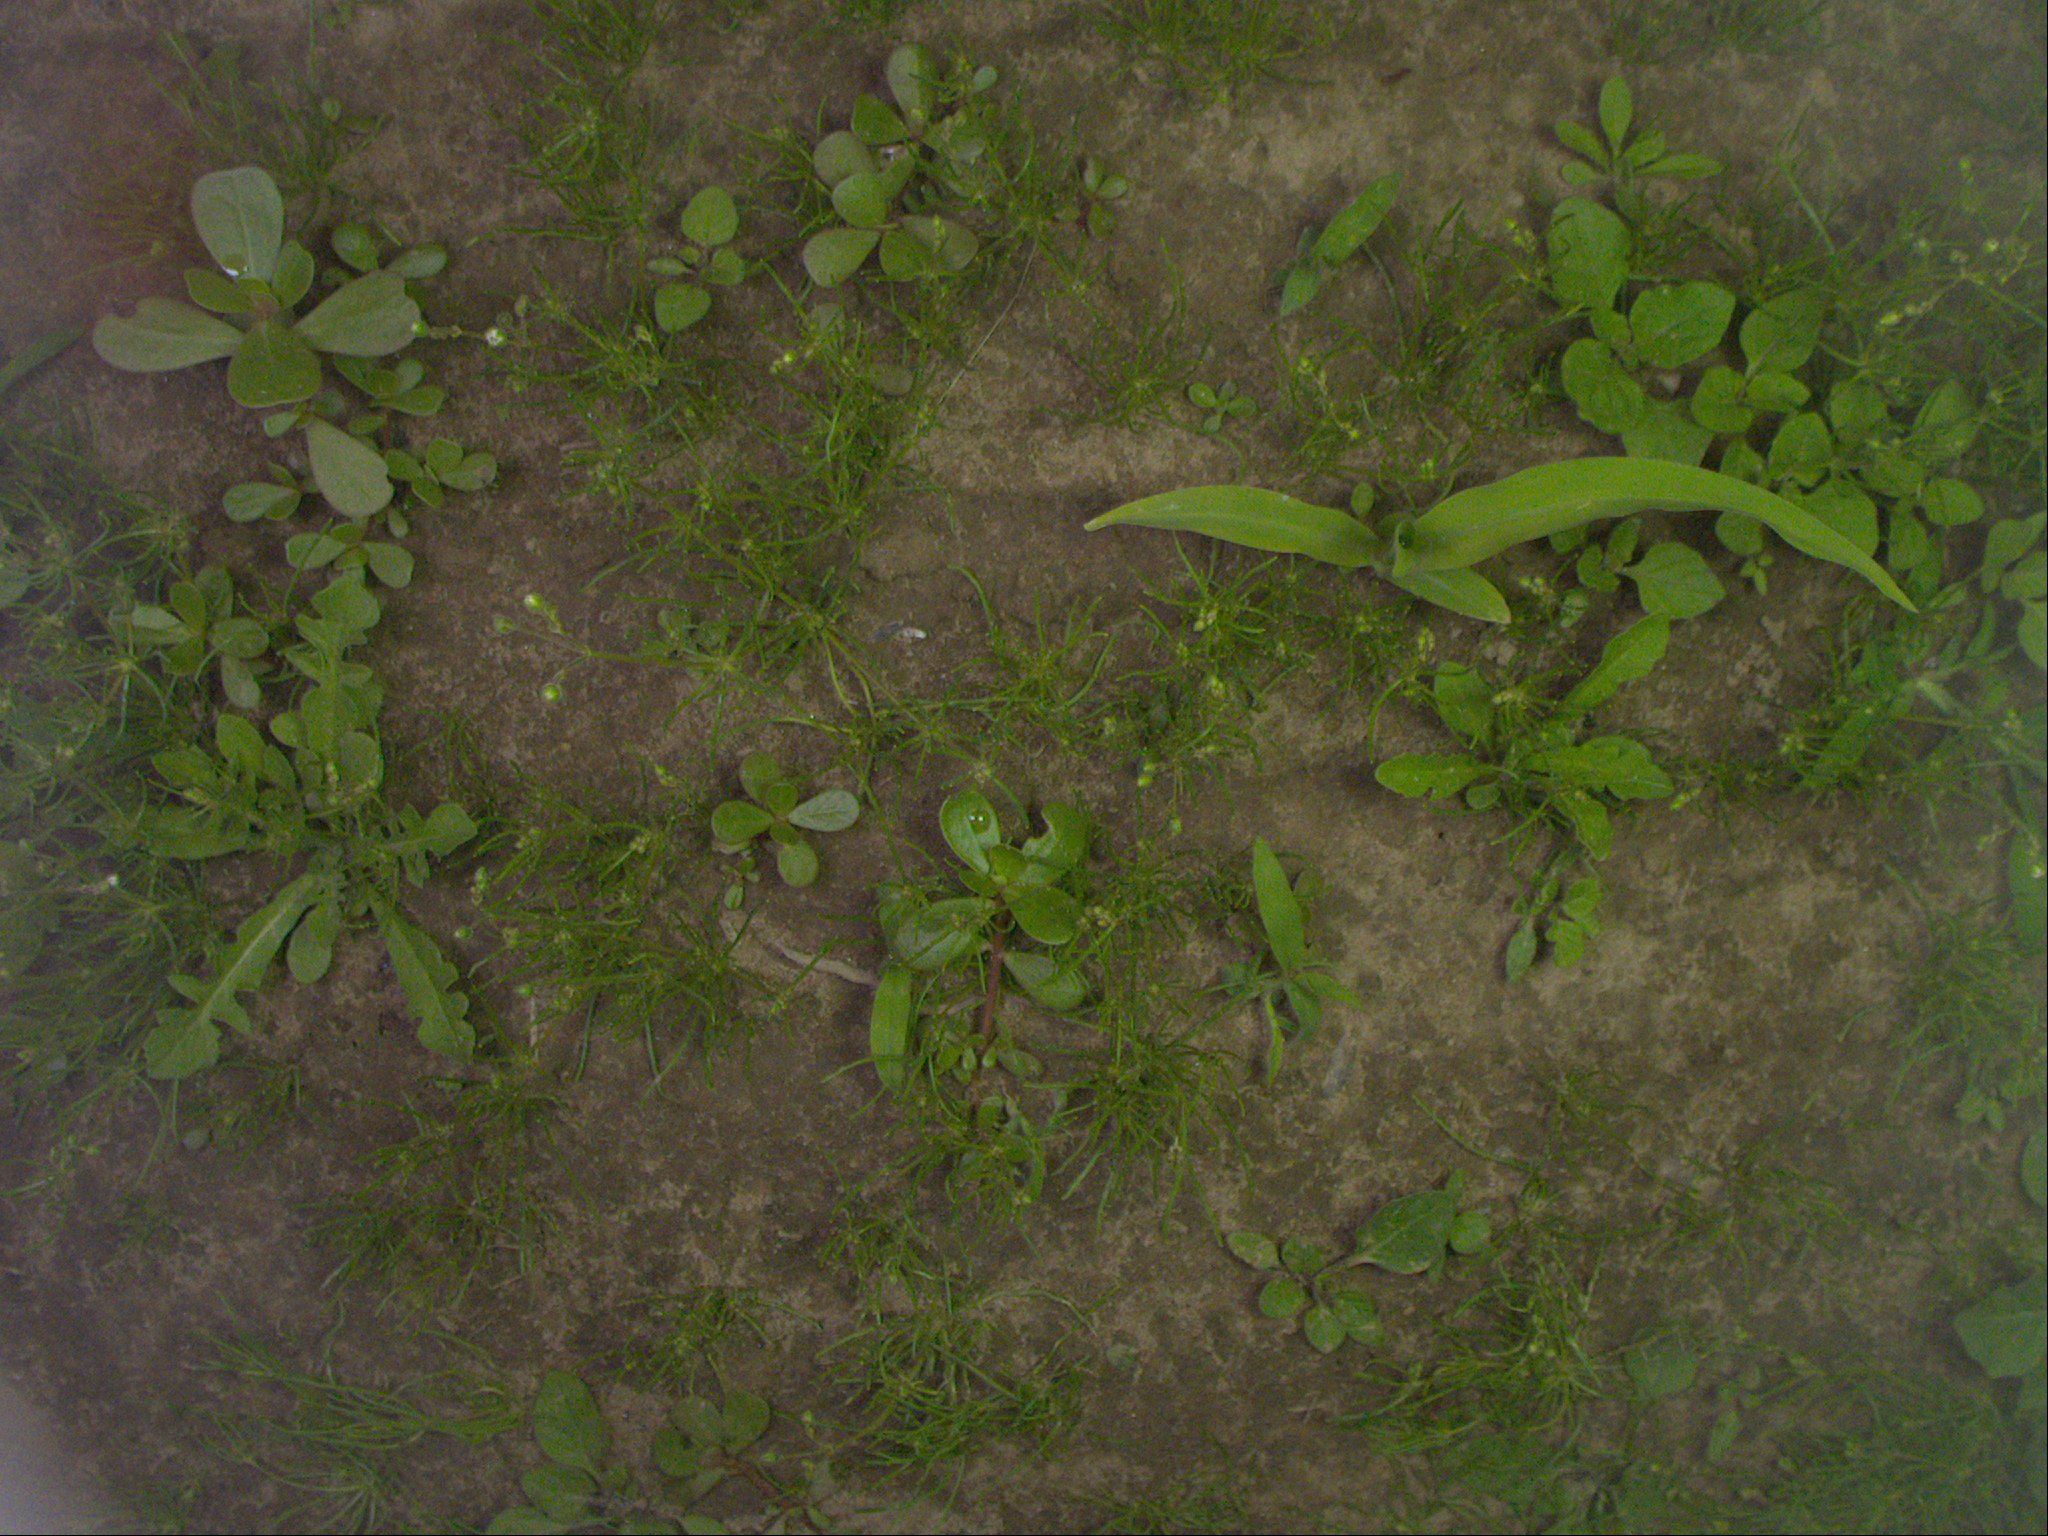
Crop: maize
Objects: maize, stem_maize